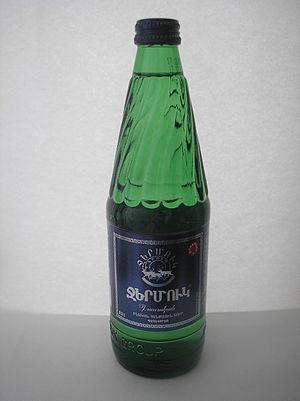
Jermuk, Jermouk, Djermuk ou Djermouk est une eau minérale en bouteille en provenance de la ville de Jermuk en Arménie.